Florian Desprez

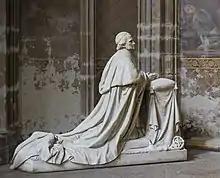
Statue of Desprez kneeling at prayer, Toulouse Cathedral

(14 April 1807 – 21 January 1895) was a French prelate of the Catholic Church, who became a bishop in 1850, first in Réunion from 1850 to 1857 and then in Limoges until 1859. He spent 36 years of his ecclesiastical career as archbishop of Toulouse from 1859 to 1895. He was made a cardinal in 1879.